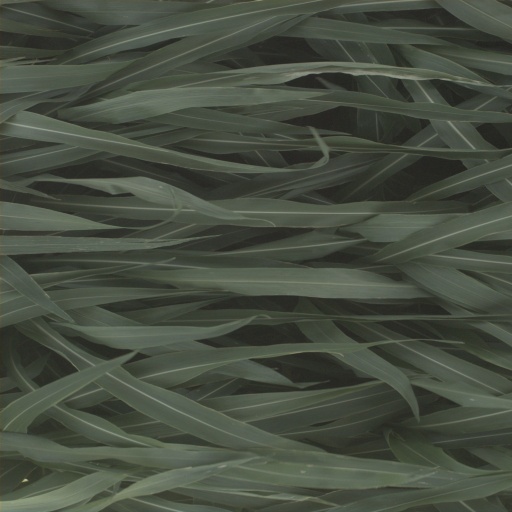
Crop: sorghum